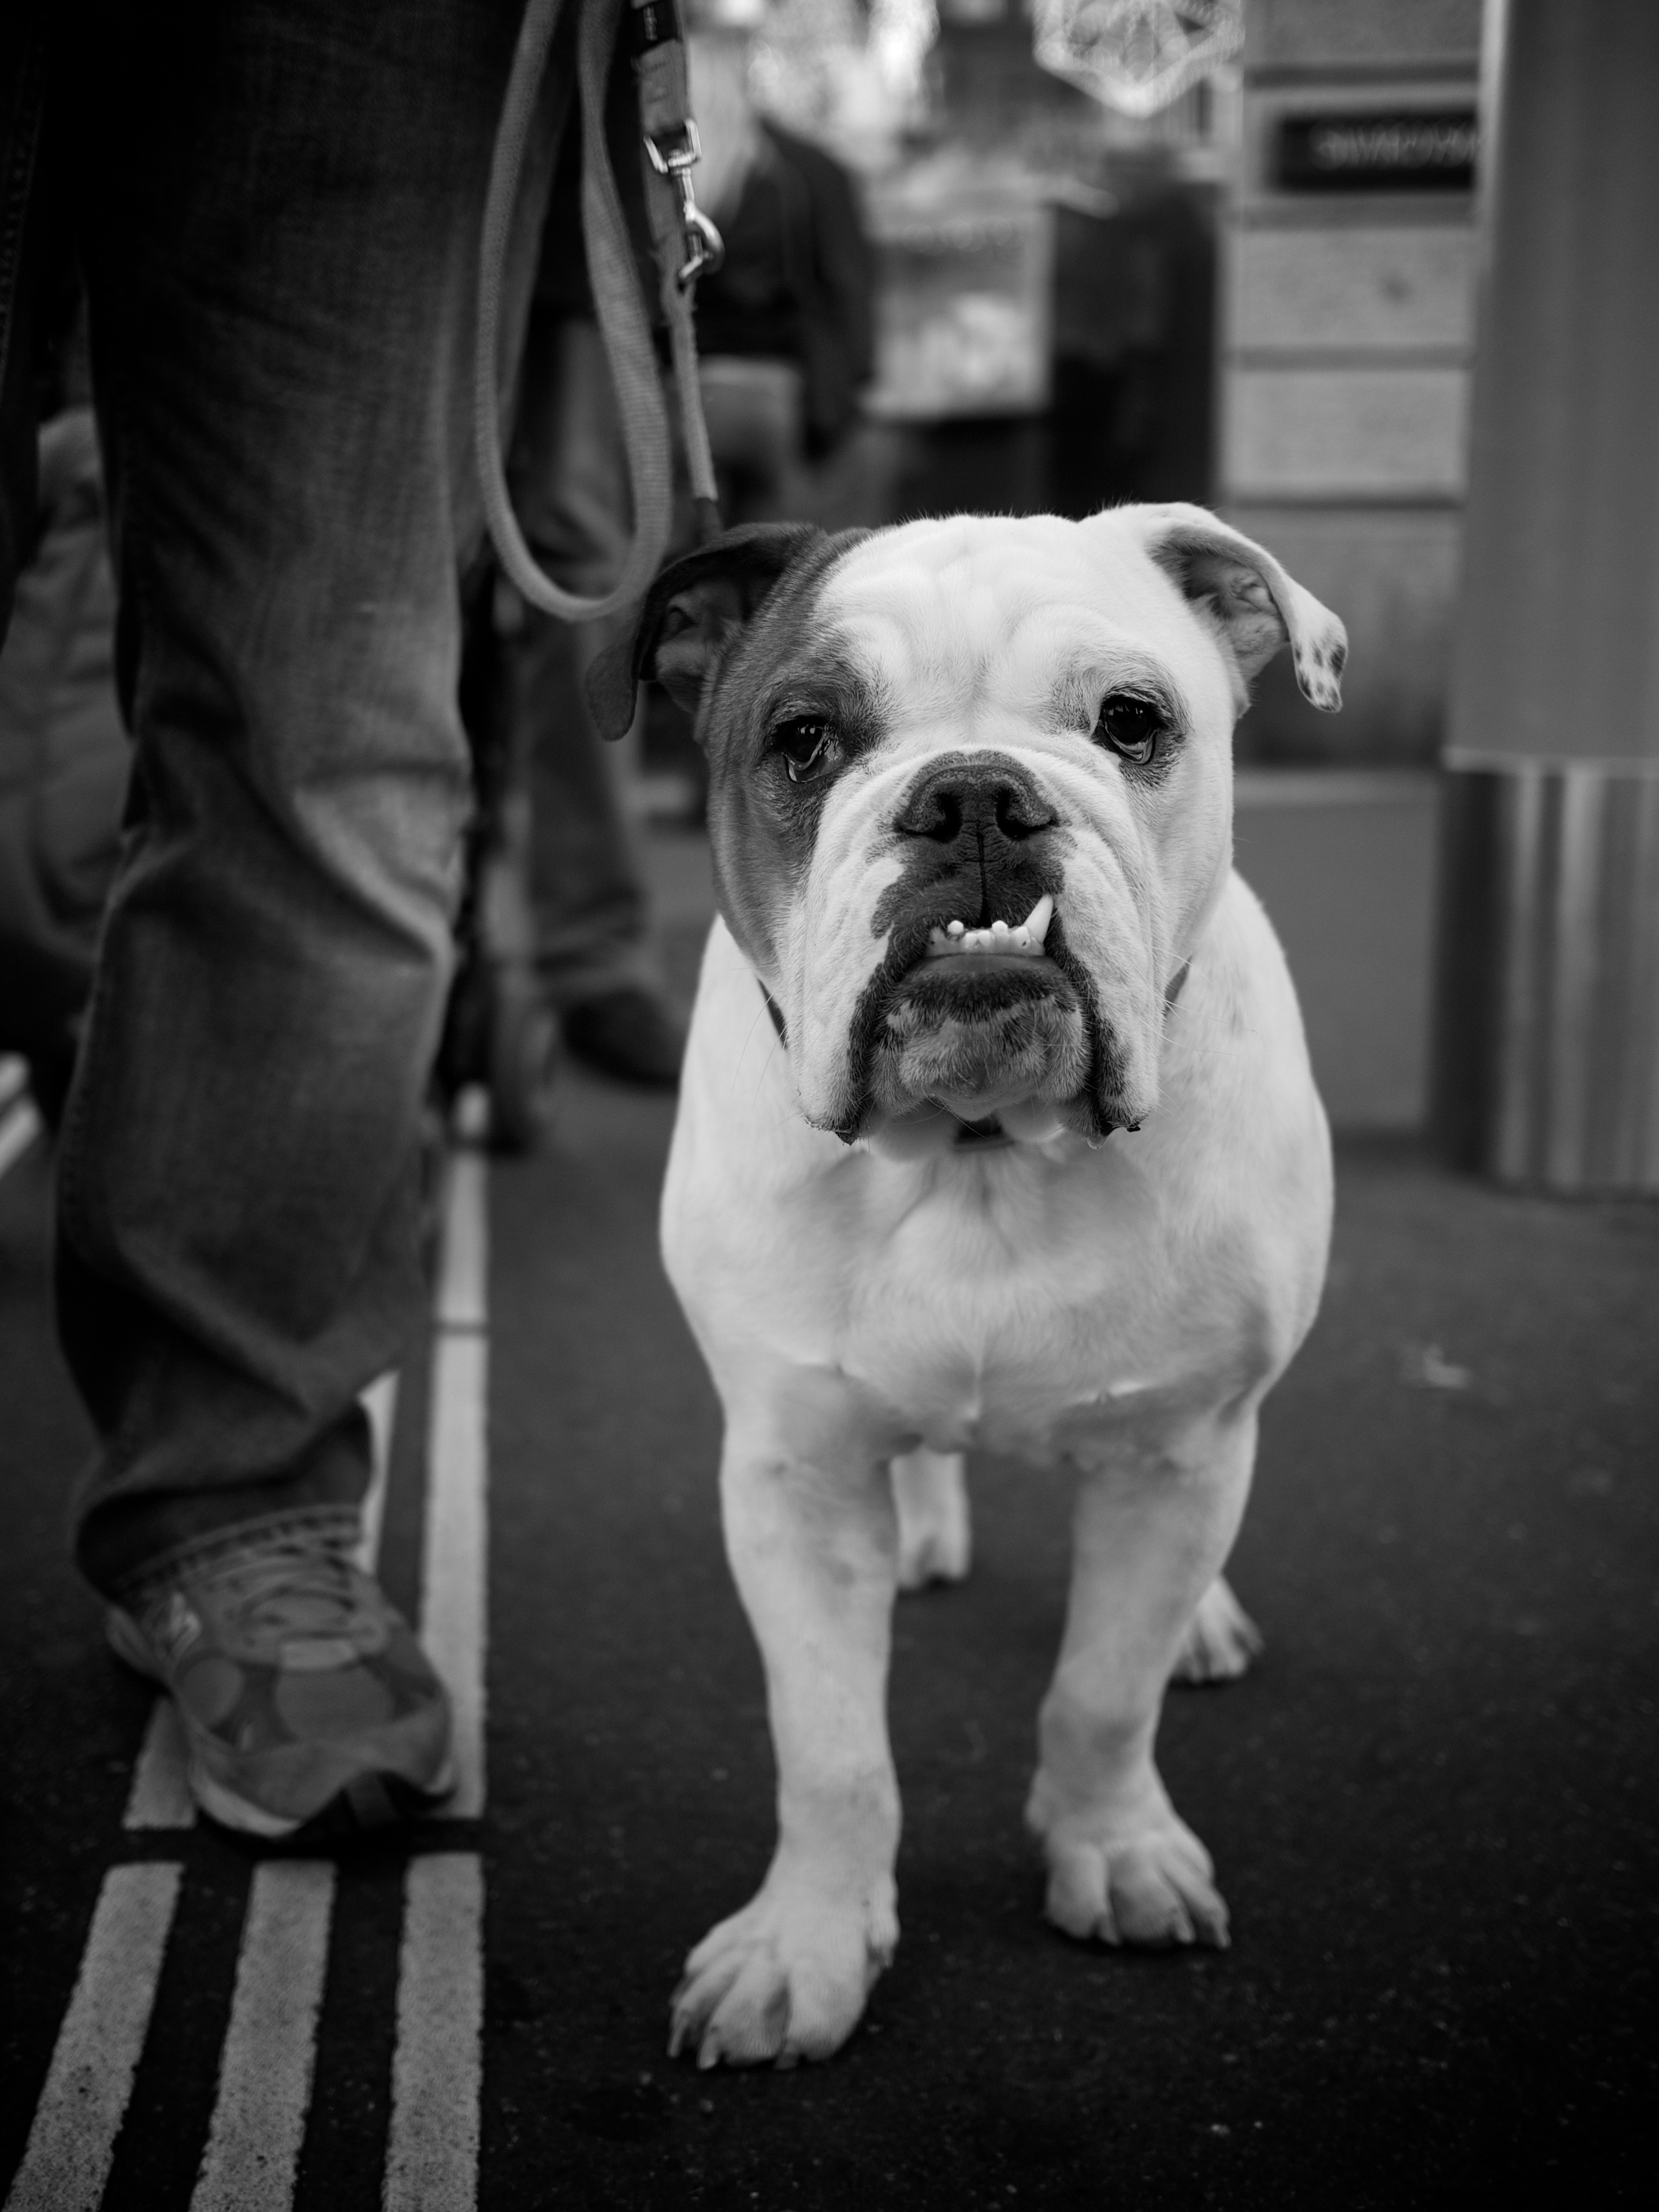
black and white, white, street, photography, puppy, dog, ebook, training, mammal, black, monochrome, bulldog, streetphotography, flickr, thomas, video, olympus, vertebrate, omd, fuji, leica, dog breed, monochrom, leuthard, hcb, thomasleuthard, monochrome photography, old english bulldog, dog like mammal, olde english bulldogge, british bulldogs, white english bulldog, american bulldog